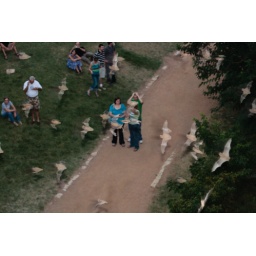
some of the million plus bats living under the congress street bridge on a friday night